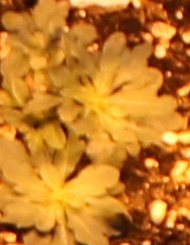
Label: Horseweed